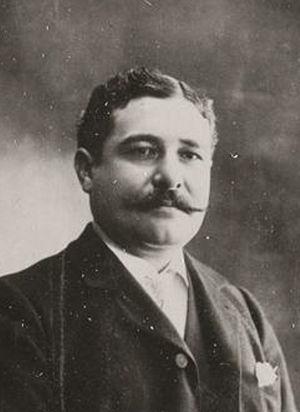
Léon Daudet (* 16 November 1867
Léon Daudet est un écrivain, journaliste et homme politique français, né le 16 novembre 1867 dans le 4ᵉ arrondissement de Paris et mort le 30 juin 1942 à Saint-Rémy-de-Provence.